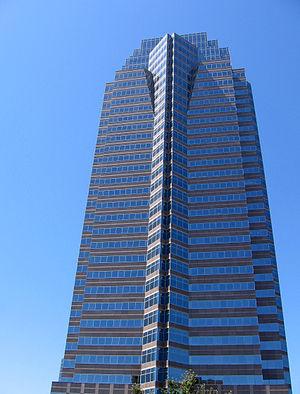
Piège de cristal est un film d'action américain réalisé par John McTiernan, sorti en 1988.